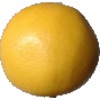
Label: white_grapefruit